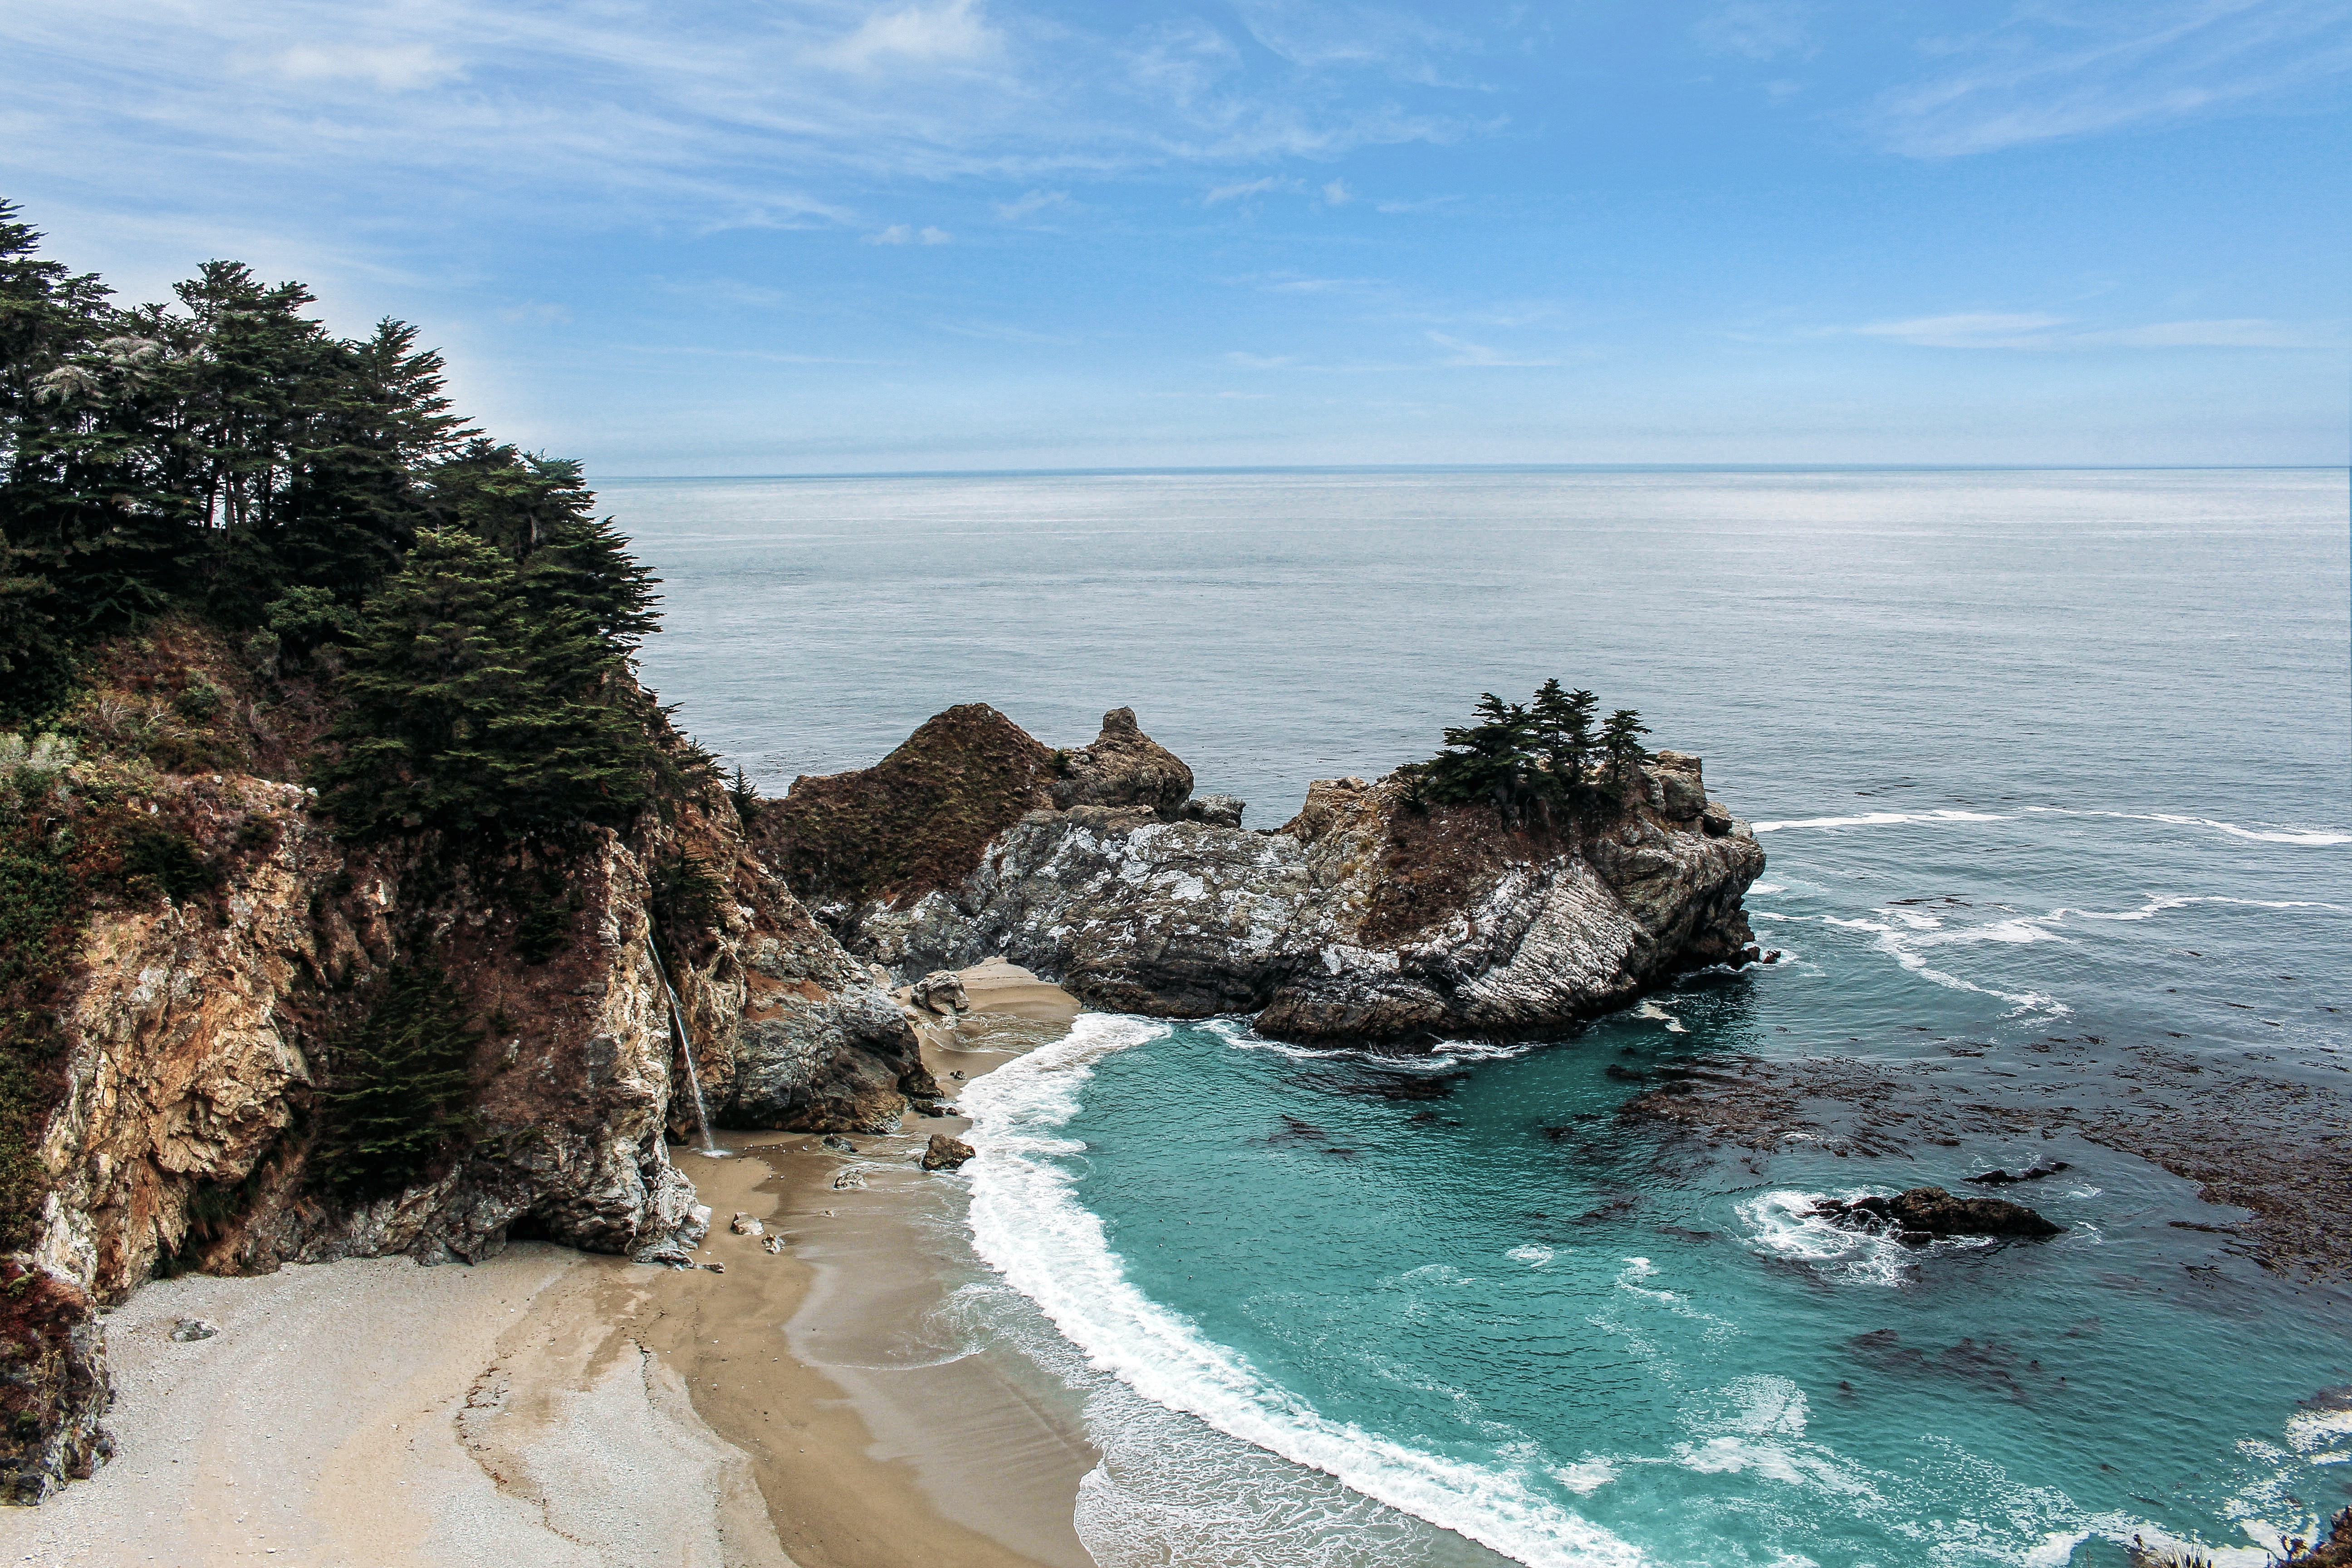
beach, sea, coast, water, sand, rock, ocean, shore, wave, vacation, cliff, cove, bay, terrain, body of water, cape, islet, landform, geographical feature, wind wave